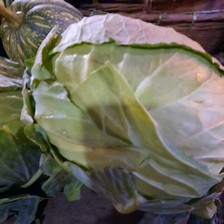
Label: others